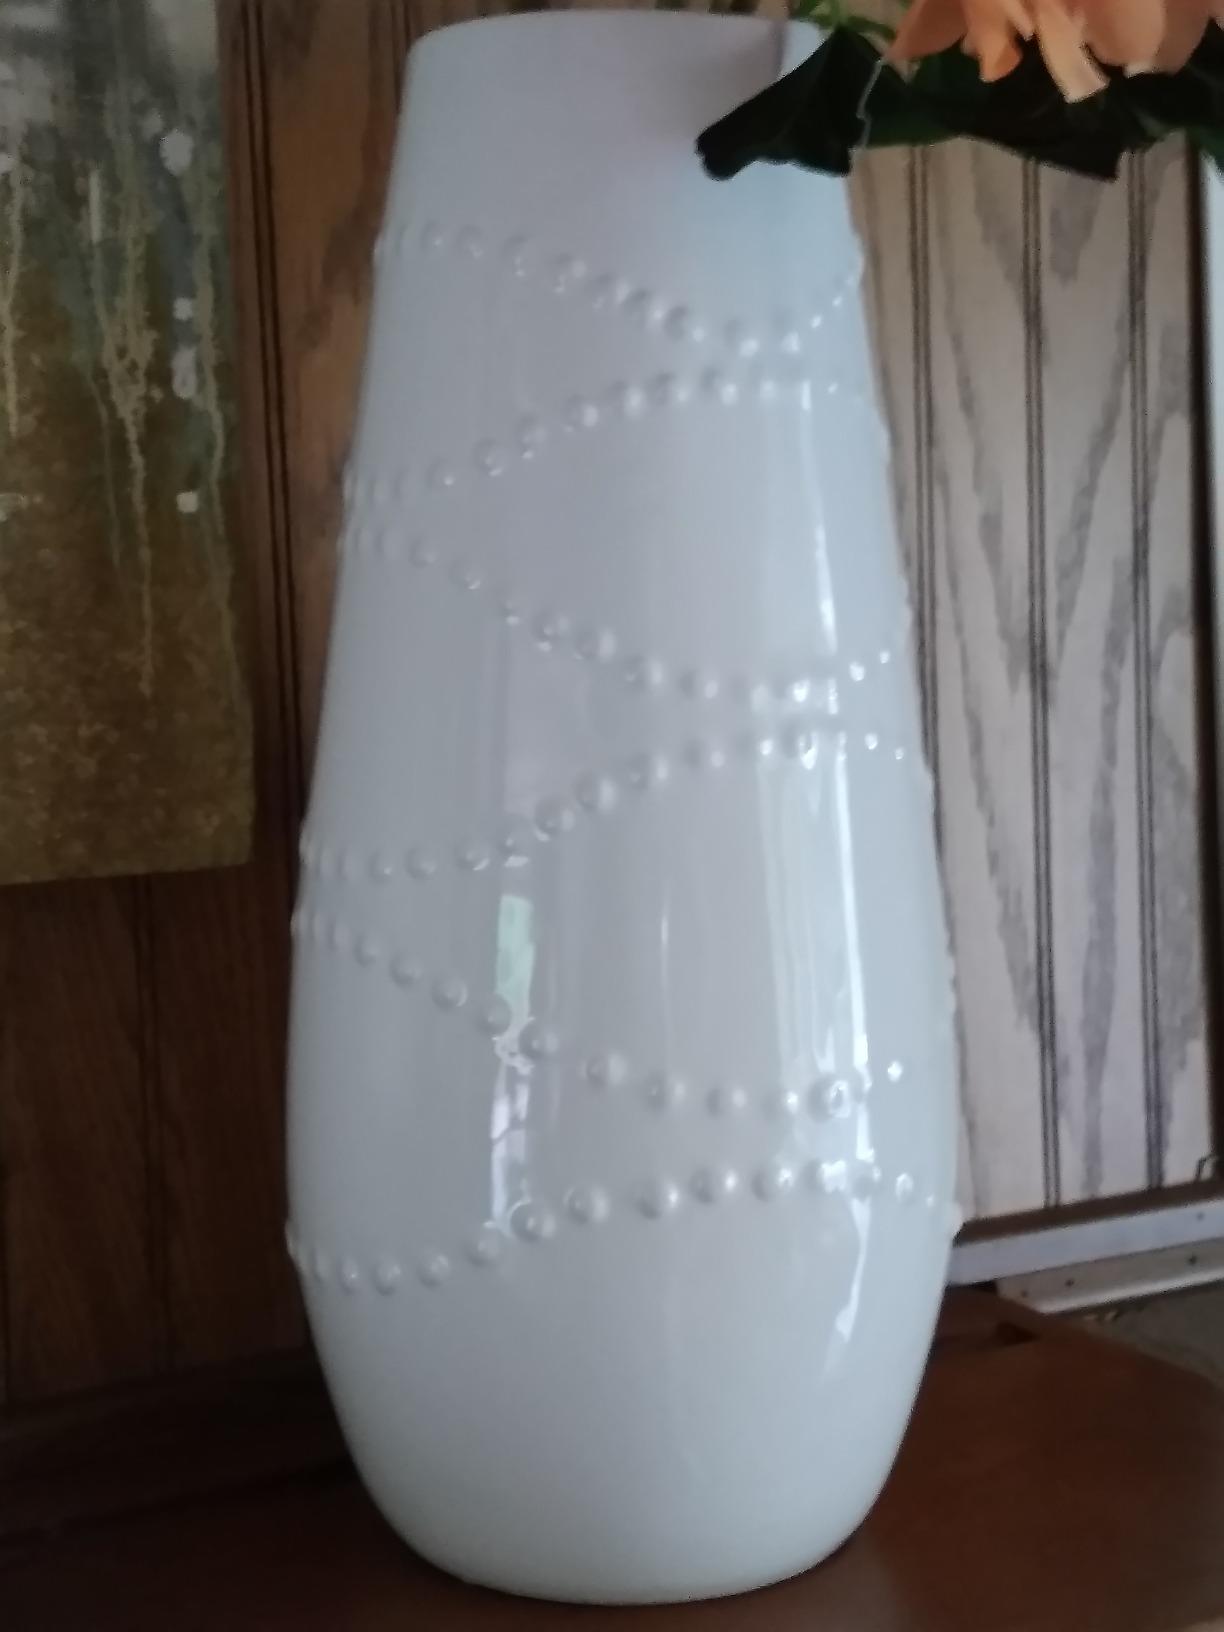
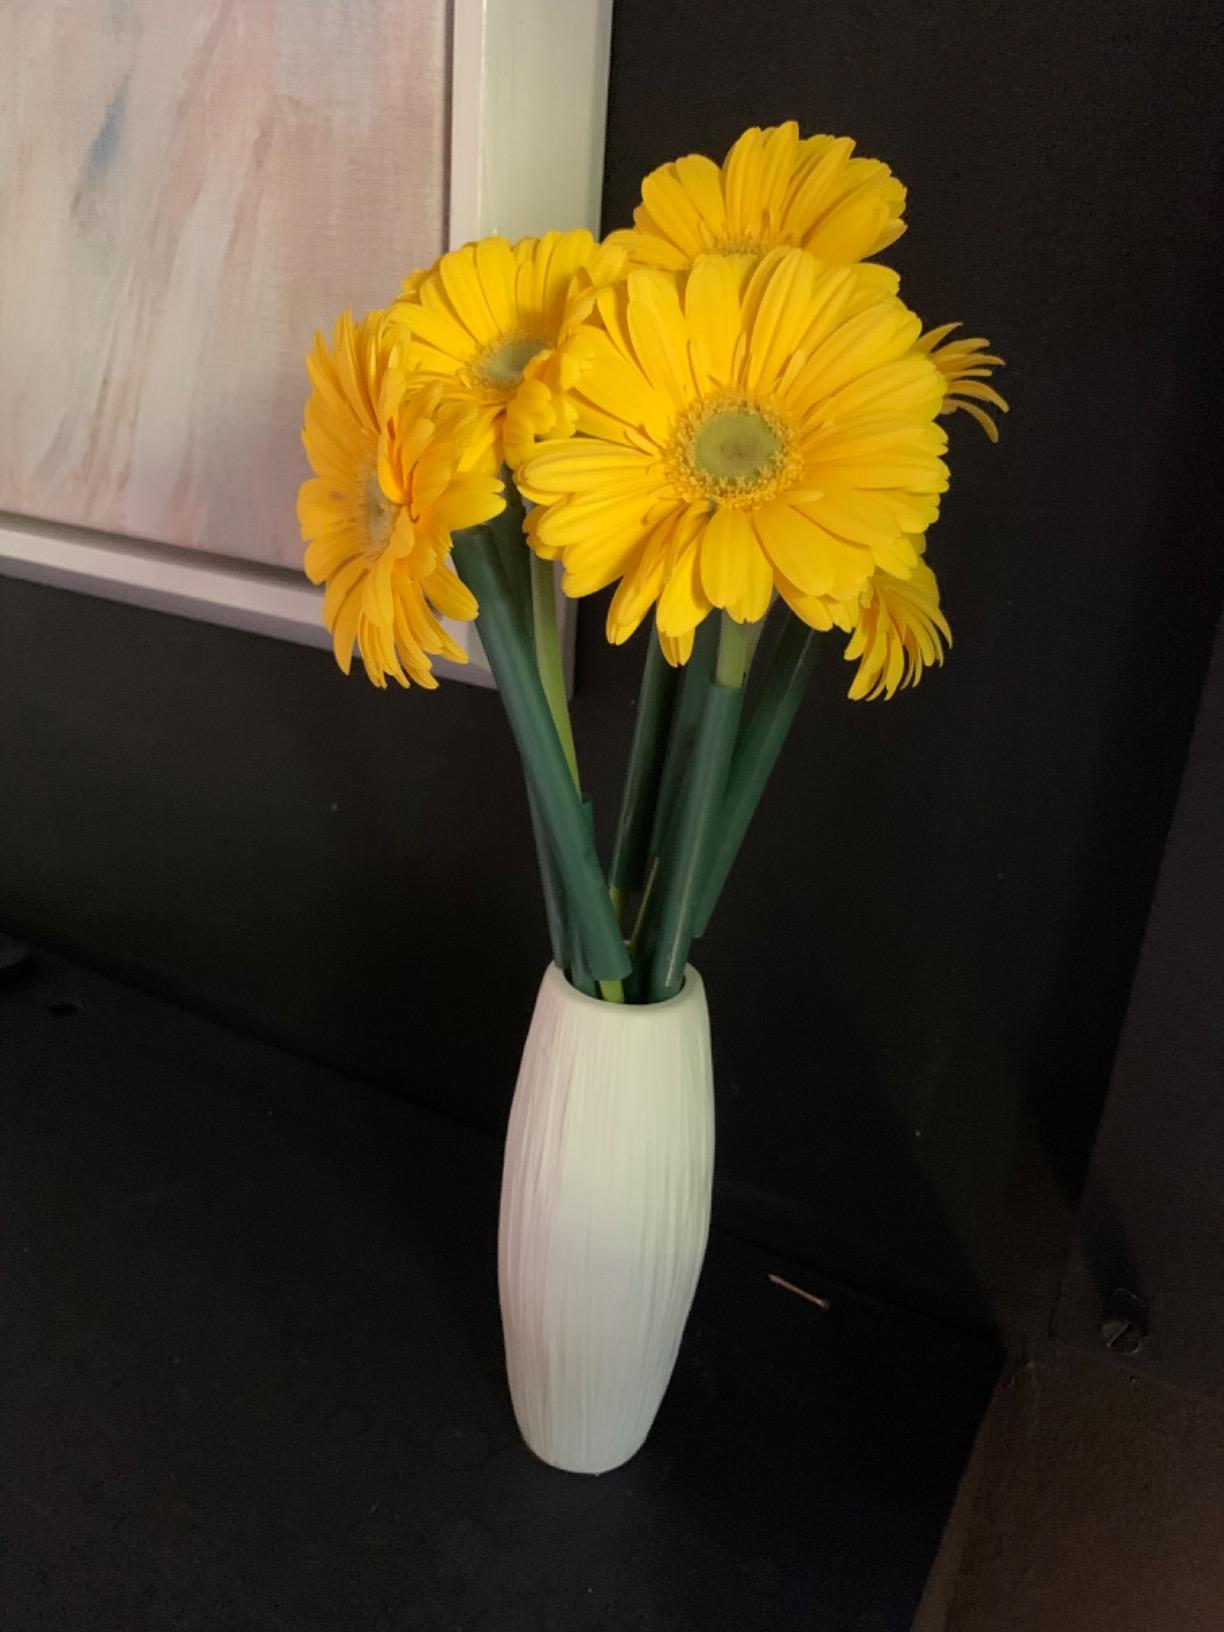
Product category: vase
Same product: no